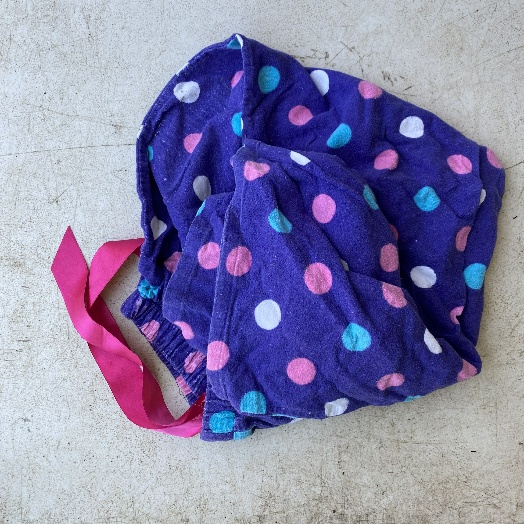
Label: Textile Trash